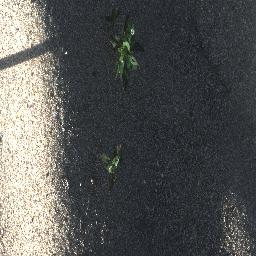
Label: negative